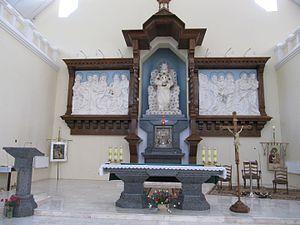
L'église de la Cène est une église catholique de Rostov-sur-le-Don en Russie qui dépend du diocèse de Saratov.